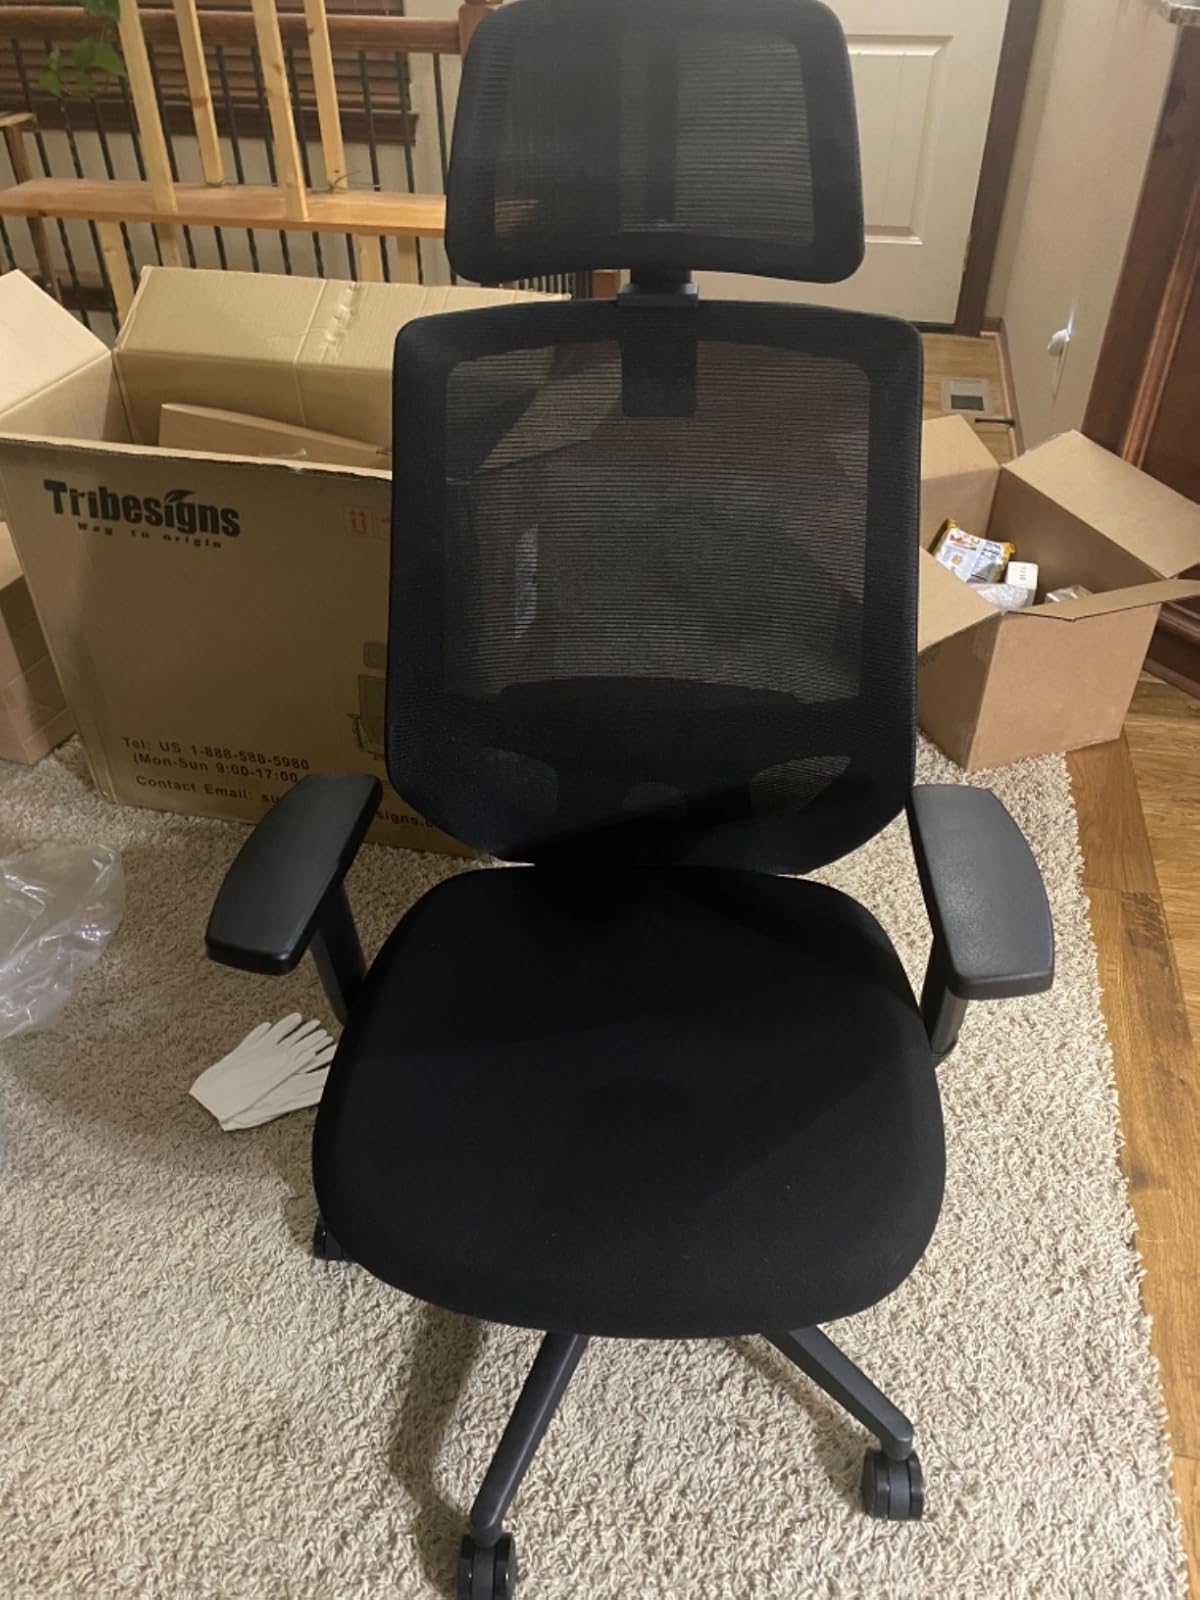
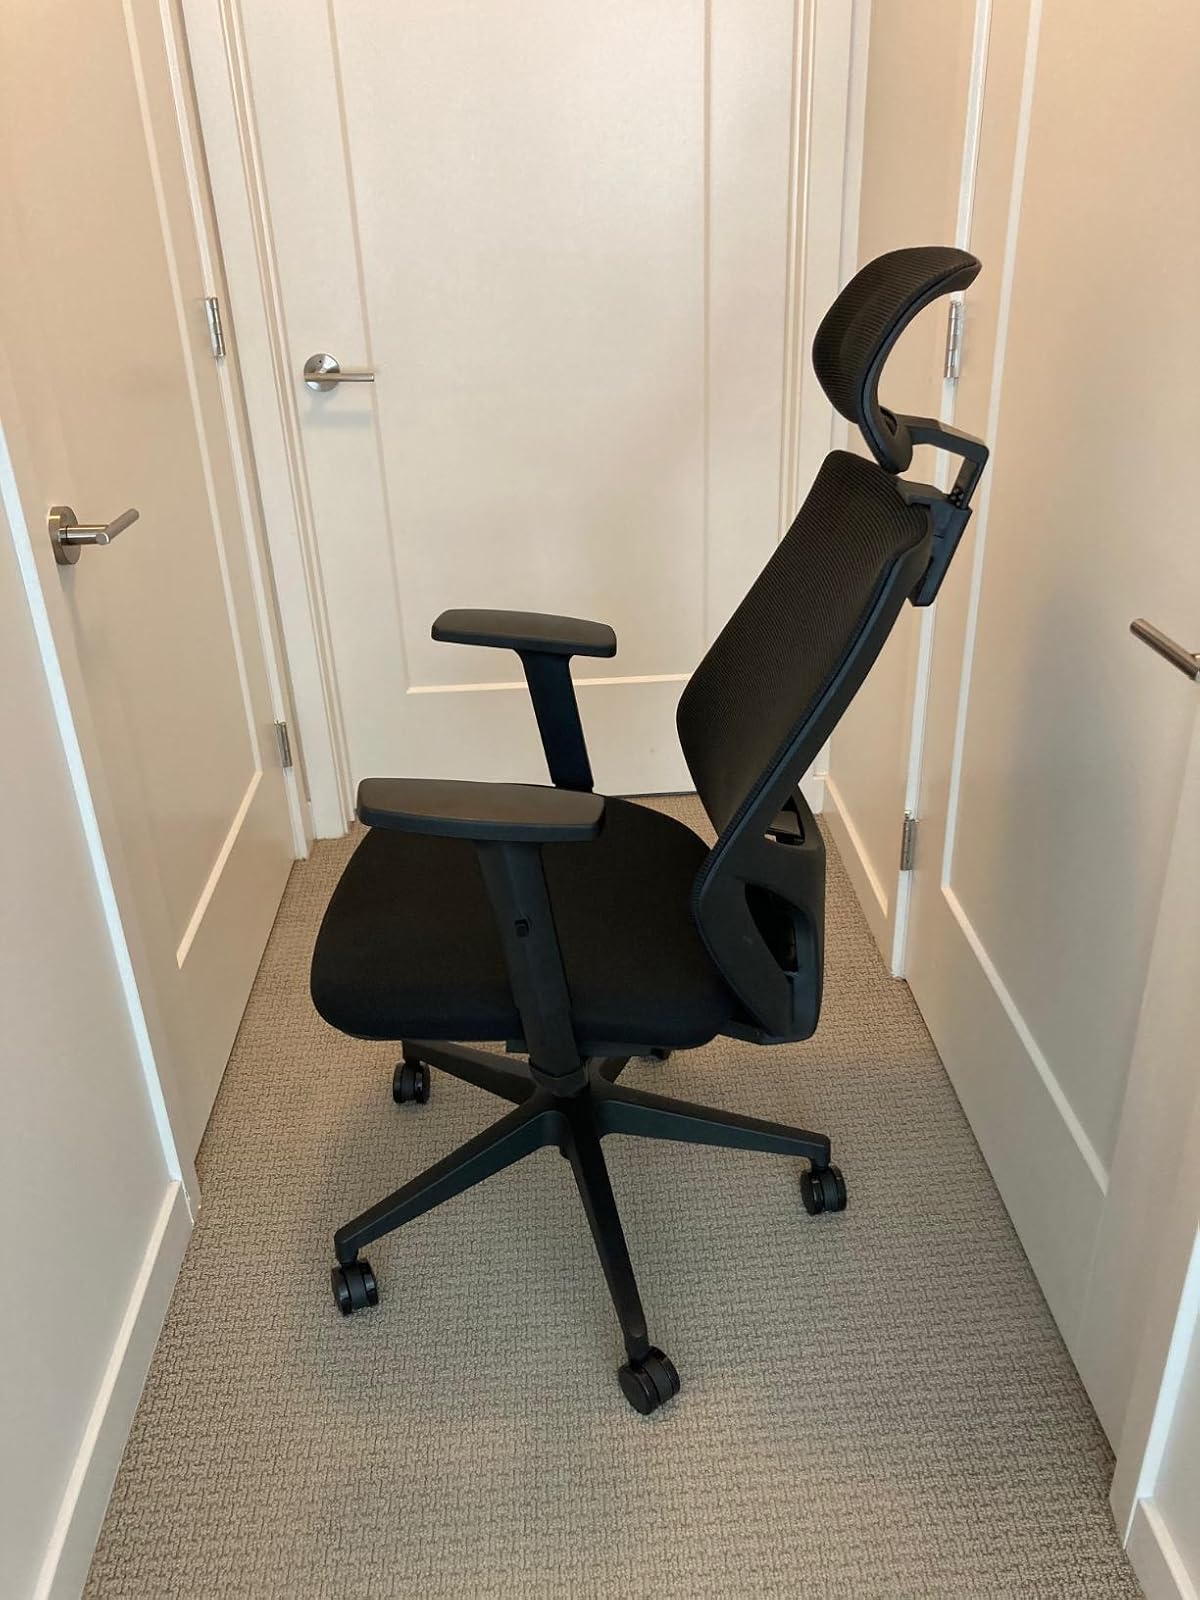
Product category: items_chair
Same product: yes